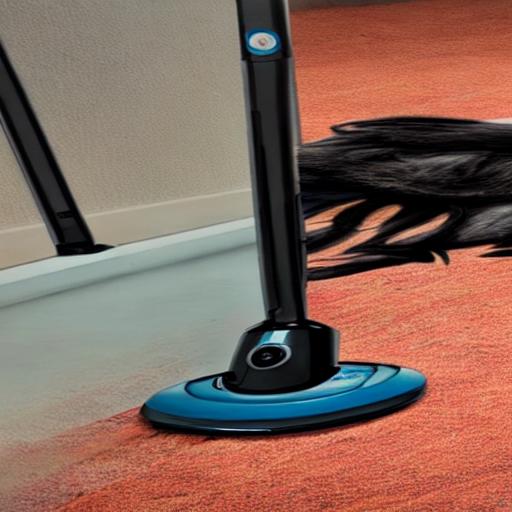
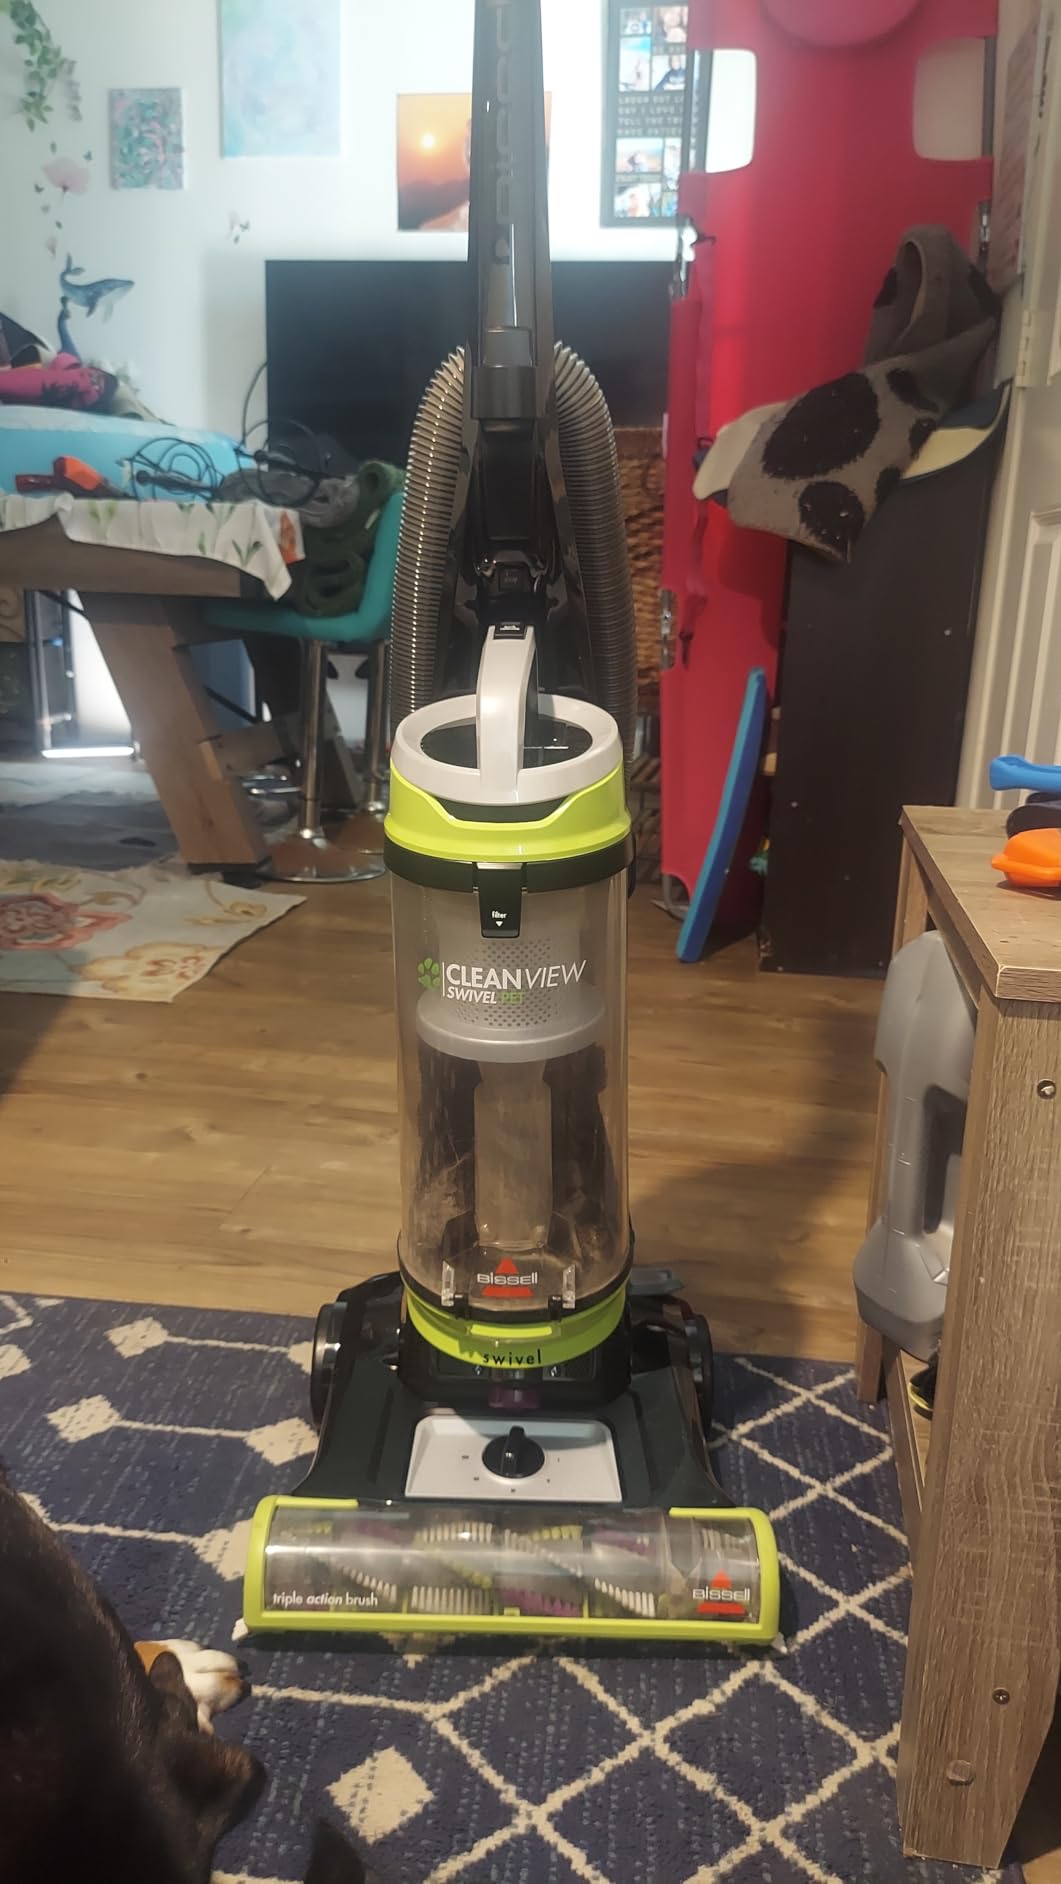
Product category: items_vacuum
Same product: no